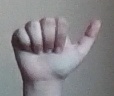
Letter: dhad